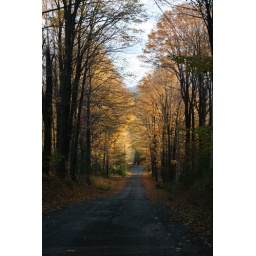
My favorite shot of the day on a dirt road on the mountain near J&amp;amp;T's house.